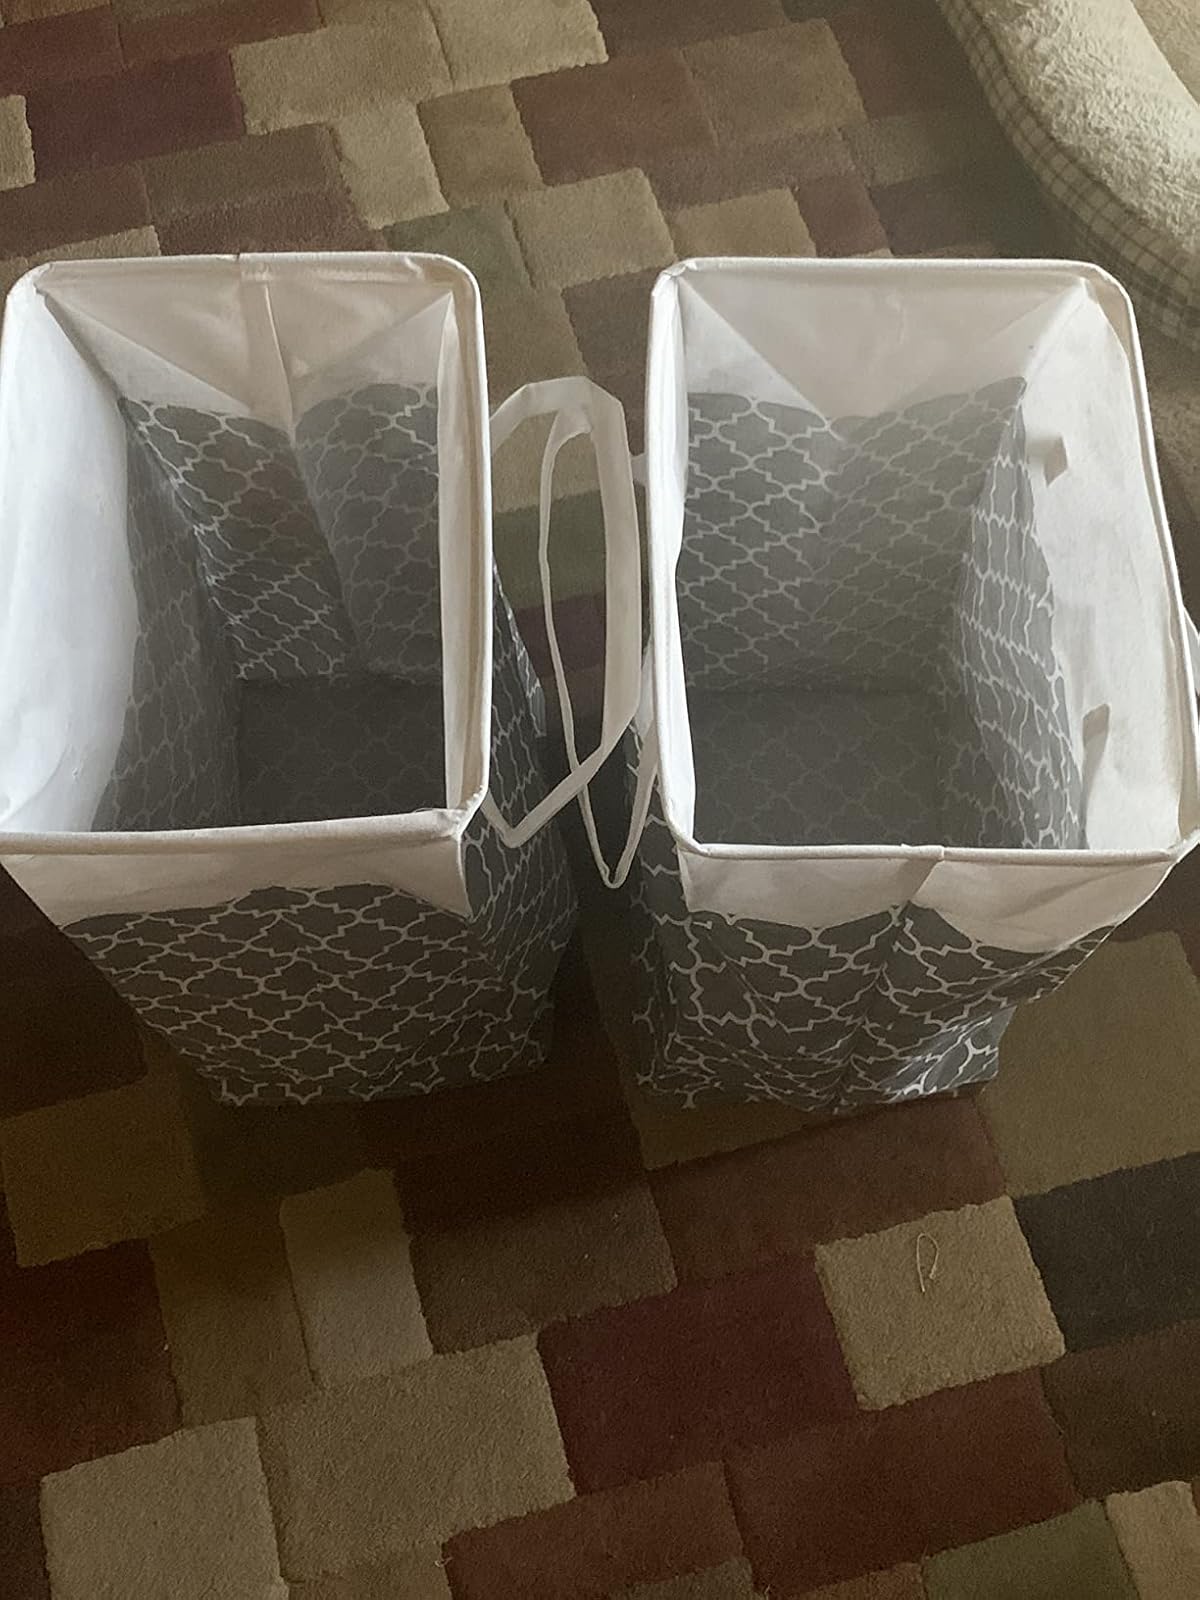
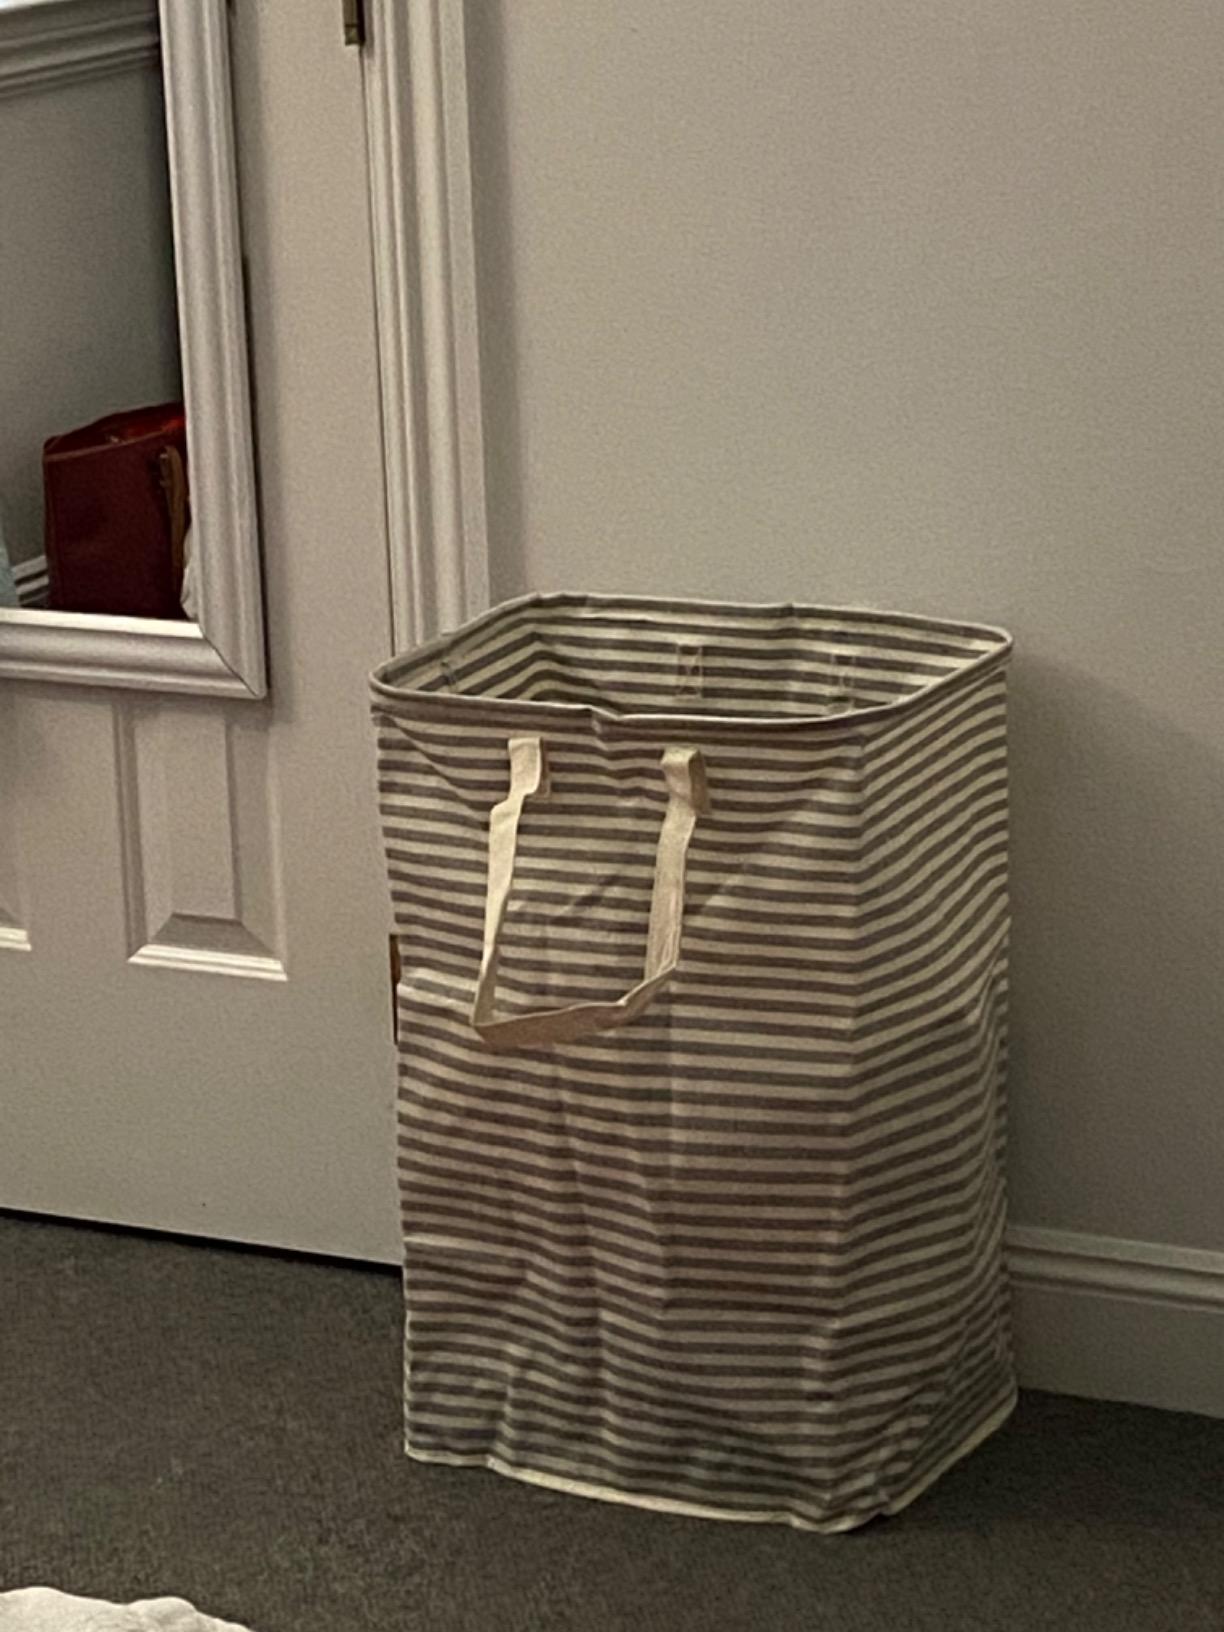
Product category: items_hamper
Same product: no